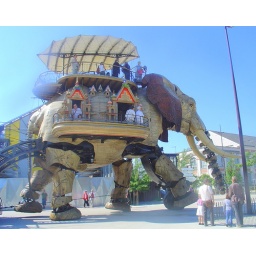
The elephant machine at Nantes. It sprayed water over me and my camera.